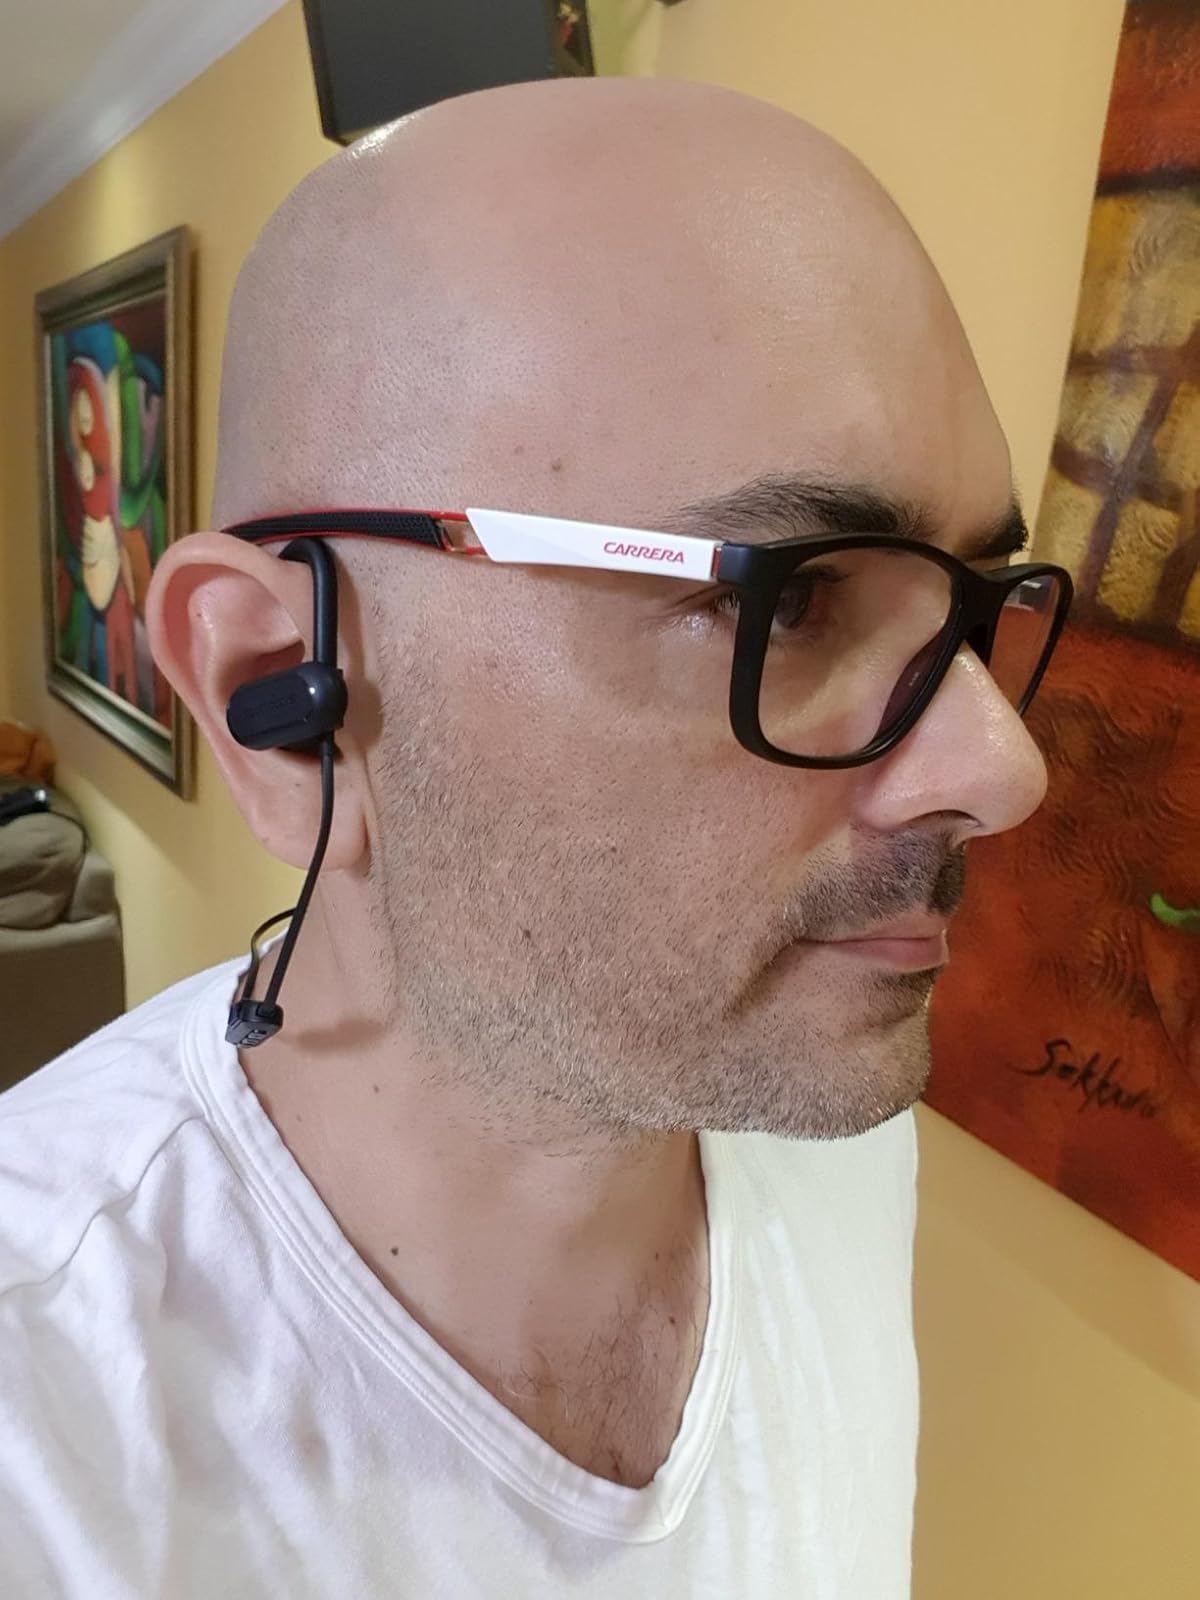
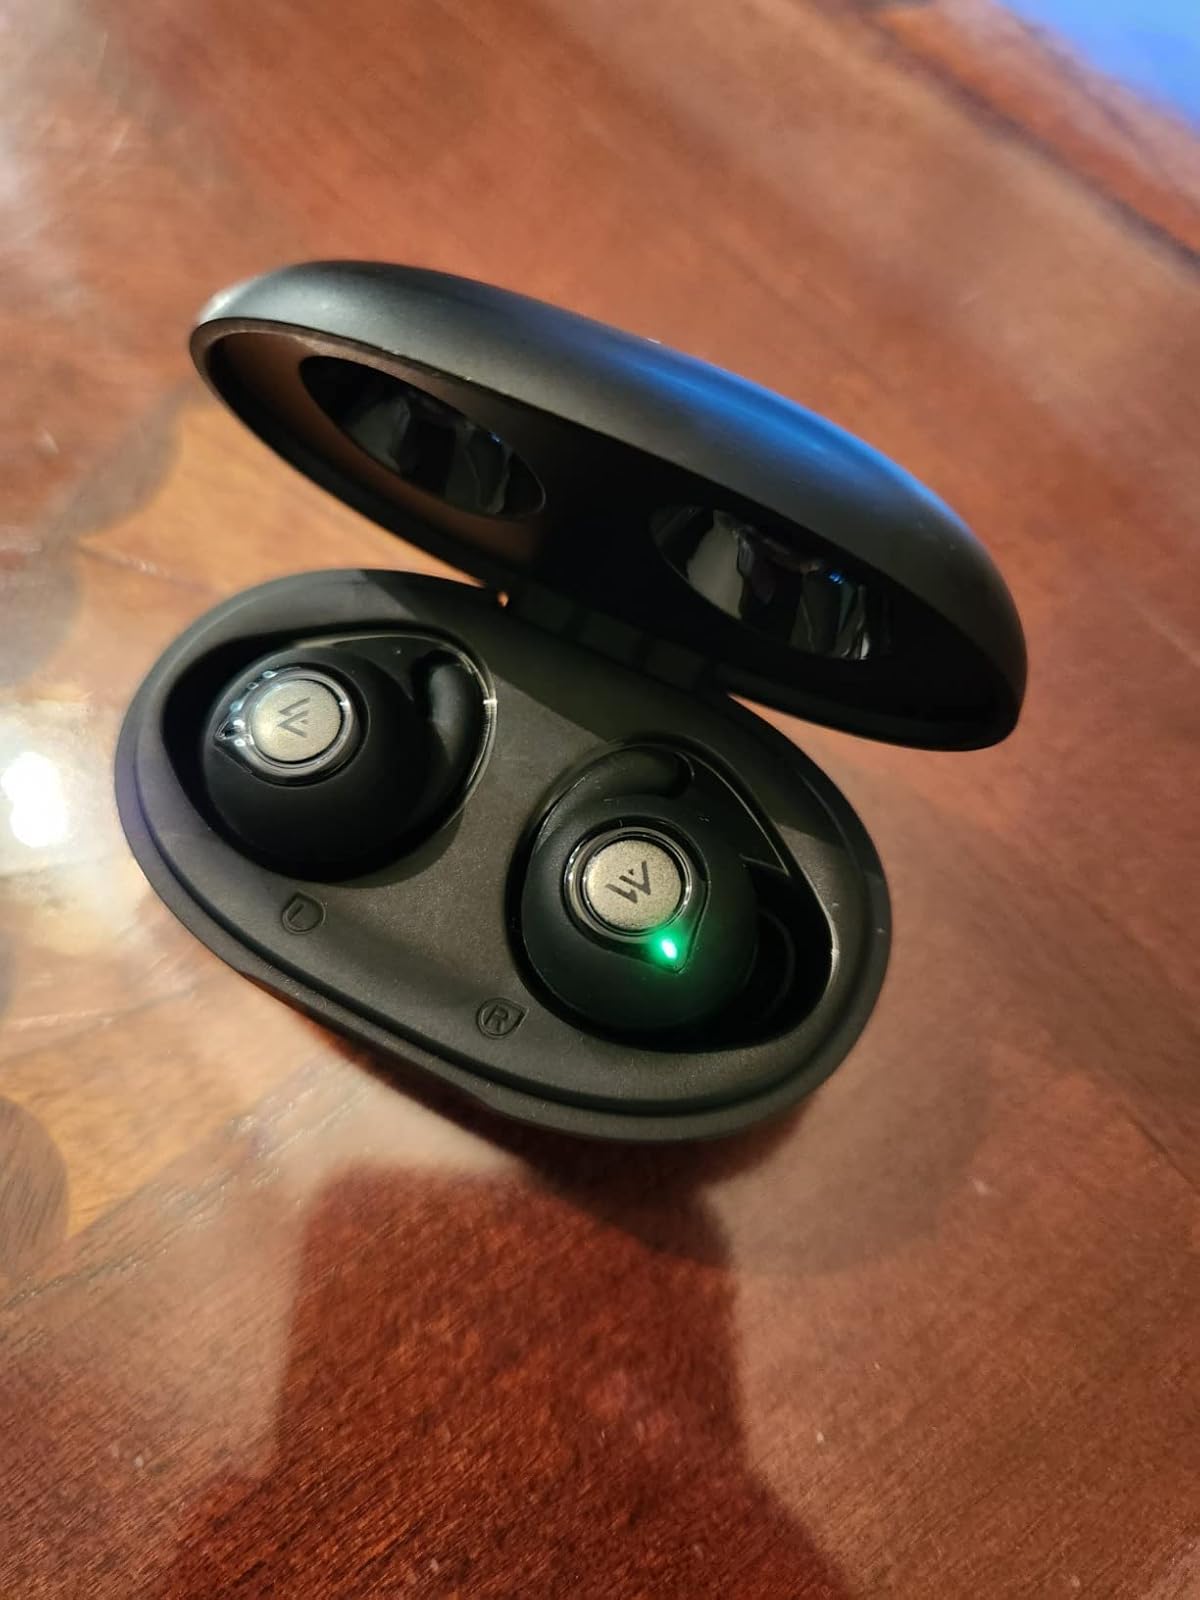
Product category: earbuds
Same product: no